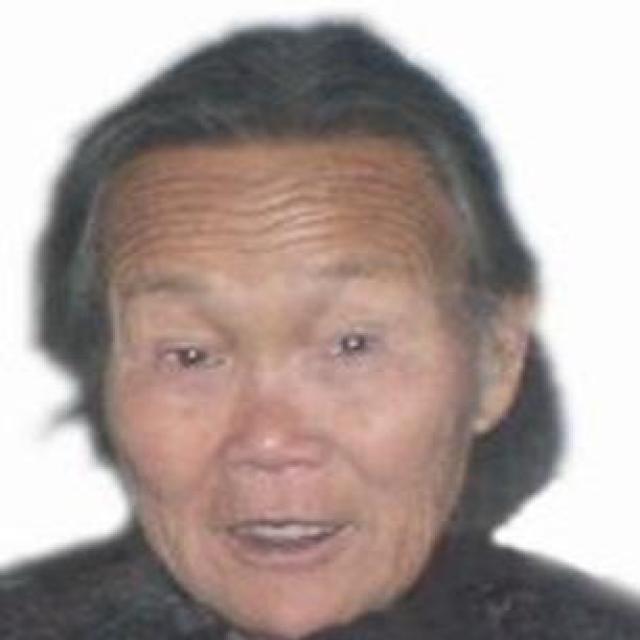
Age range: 65+